14th Dalai Lama

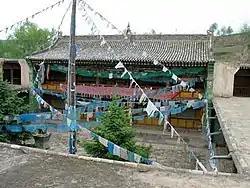
House where the 14th Dalai Lama was born in Taktser, Amdo

After the demise of the 13th Dalai Lama, in 1935, the Ordinance of Lama Temple Management was published by the Central Government. In 1936, the Method of Reincarnation of Lamas was published by the Mongolian and Tibetan Affairs Commission of the Central Government. Article 3 states that death of lamas, including the Dalai Lama and Panchen Lama, should be reported to the commission, soul boys should be located and checked by the commission, and a lot-drawing ceremony with the Golden Urn system should be held. Article 6 states that local governments should invite officials from the Central Government to take care of the sitting-in-the-bed ceremony. Article 7 states that soul boys should not be sought from current lama families. This article echoes what the Qianlong Emperor described in The Discourse of Lama to eliminate greedy families with multiple reincarnated rinpoches, lamas. Based on custom and regulation, the regent was actively involved in the search for the reincarnation of the Dalai Lama.